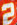
Number: 2